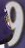
Number: 9